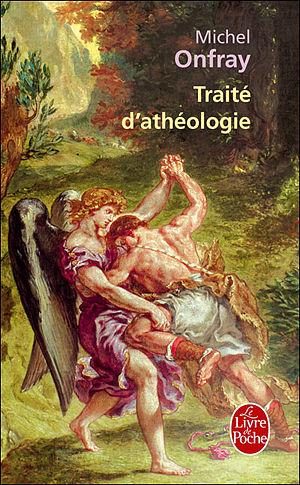
Couverture de l'édition ""Le Livre de Poche"" de l'essai philosophique Traité d'athéologie de Michel Onfray (paru initialement en 2005 chez Grasset et réédité en 2006 en version poche aux éditions Livre de Poche). La couverture utilise un détail du tableau La Lutte de Jacob avec l'Ange d'Eugène Delacroix (1861)"
Le Livre de poche est, à l'origine, le nom d'une collection littéraire apparue le 9 février 1953 sous l'impulsion d'Henri Filipacchi et éditée par la Librairie générale française, filiale d'Hachette depuis 1954.
Le Traité d'athéologie est un ouvrage sur l'athéisme écrit par Michel Onfray, publié en 2005 aux éditions Grasset.